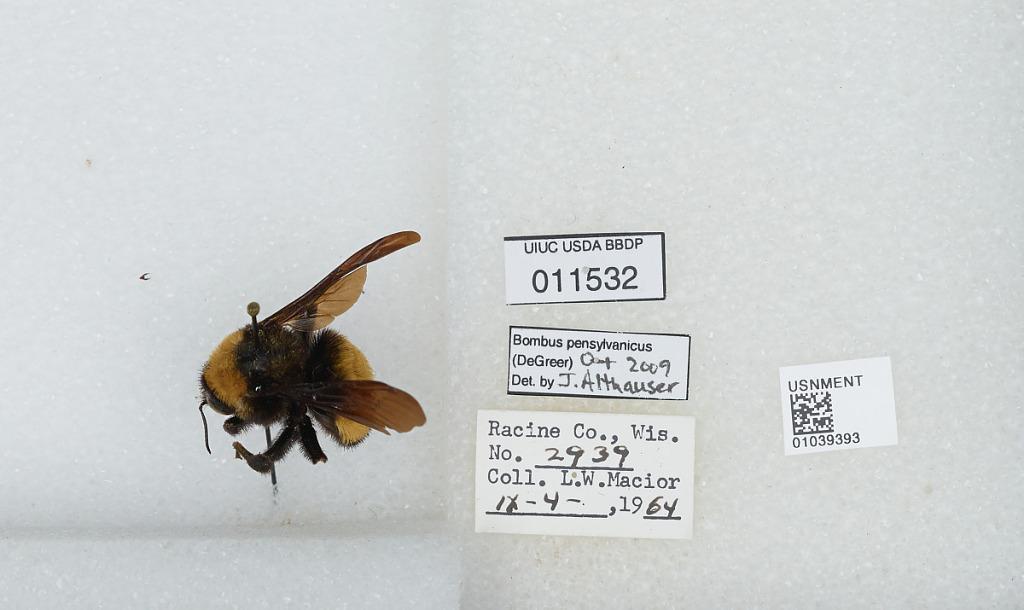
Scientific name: Bombus (Fervidobombus) pensylvanicus pensylvanicus (De Geer)
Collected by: L. Macior
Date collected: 1964-9-4
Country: United States
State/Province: Wisconsin
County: Racine
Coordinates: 42.78, -87.76
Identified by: Althauser, J.